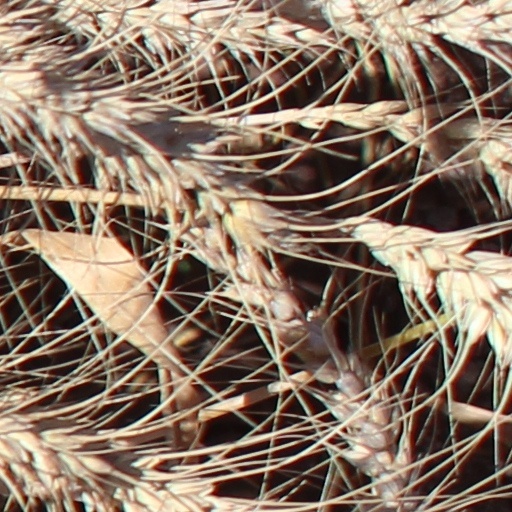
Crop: wheat